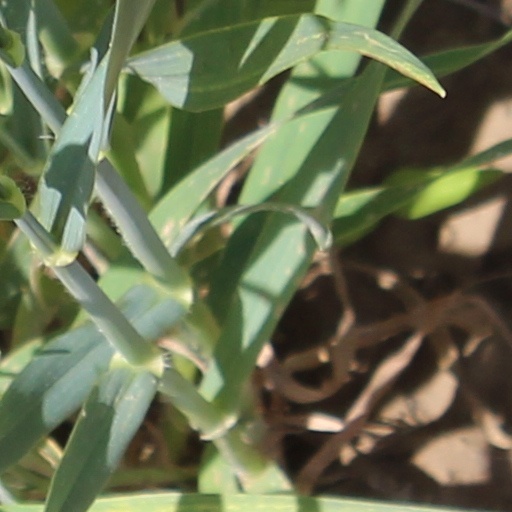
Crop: wheat